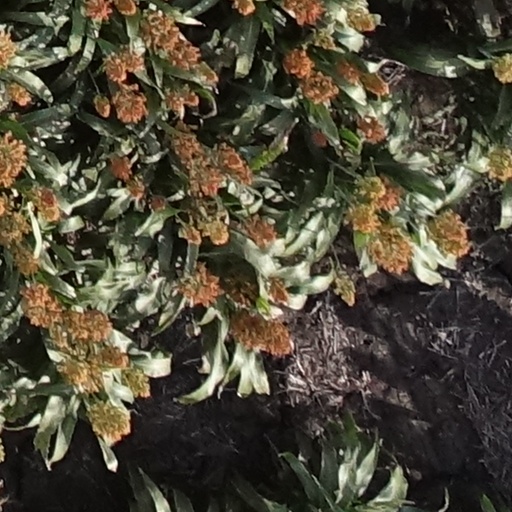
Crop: sorghum